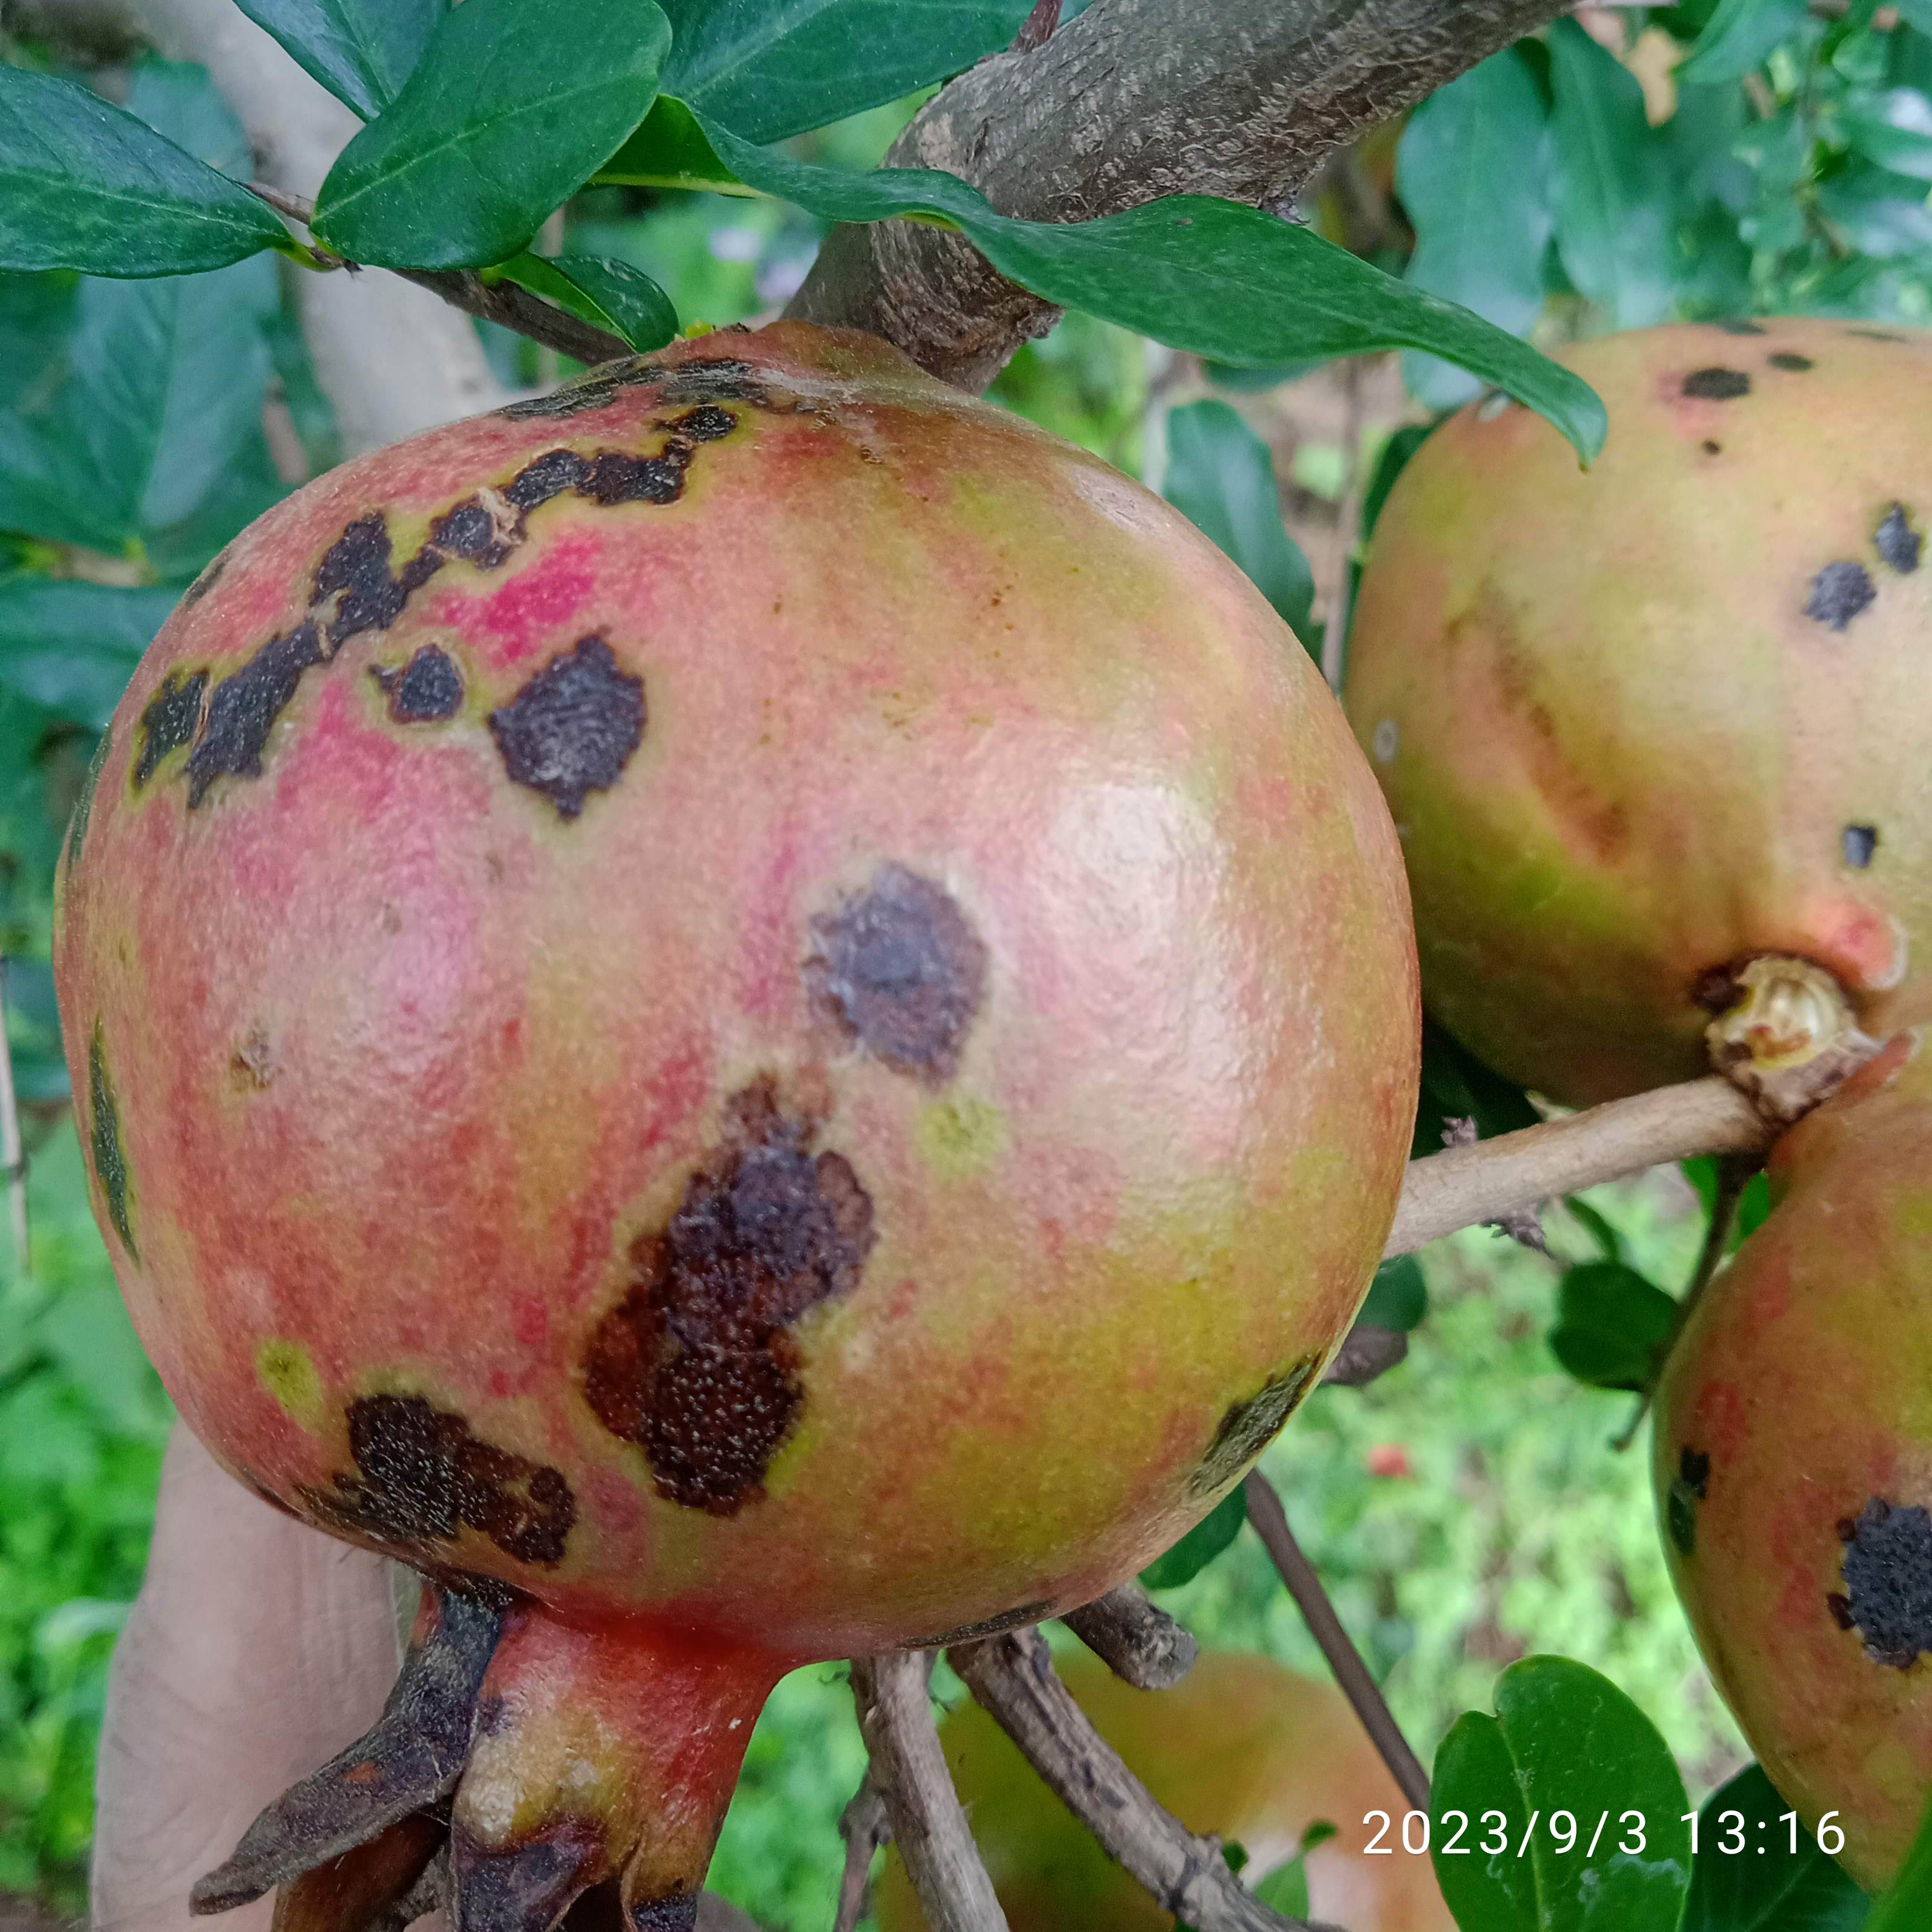
Label: Anthracnose